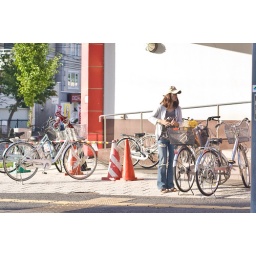
Japanese girl arriving at the supermarket by bike